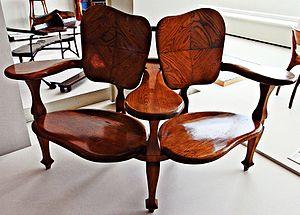
La Casa Batlló est un édifice moderniste conçu par l'architecte Antoni Gaudí, chef de file de ce mouvement, de 1904 à 1906. Elle est située dans l'Illa de la Discòrdia, au 43 Passeig de Gràcia à Barcelone.